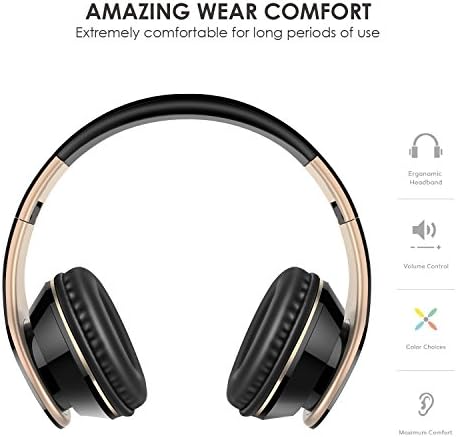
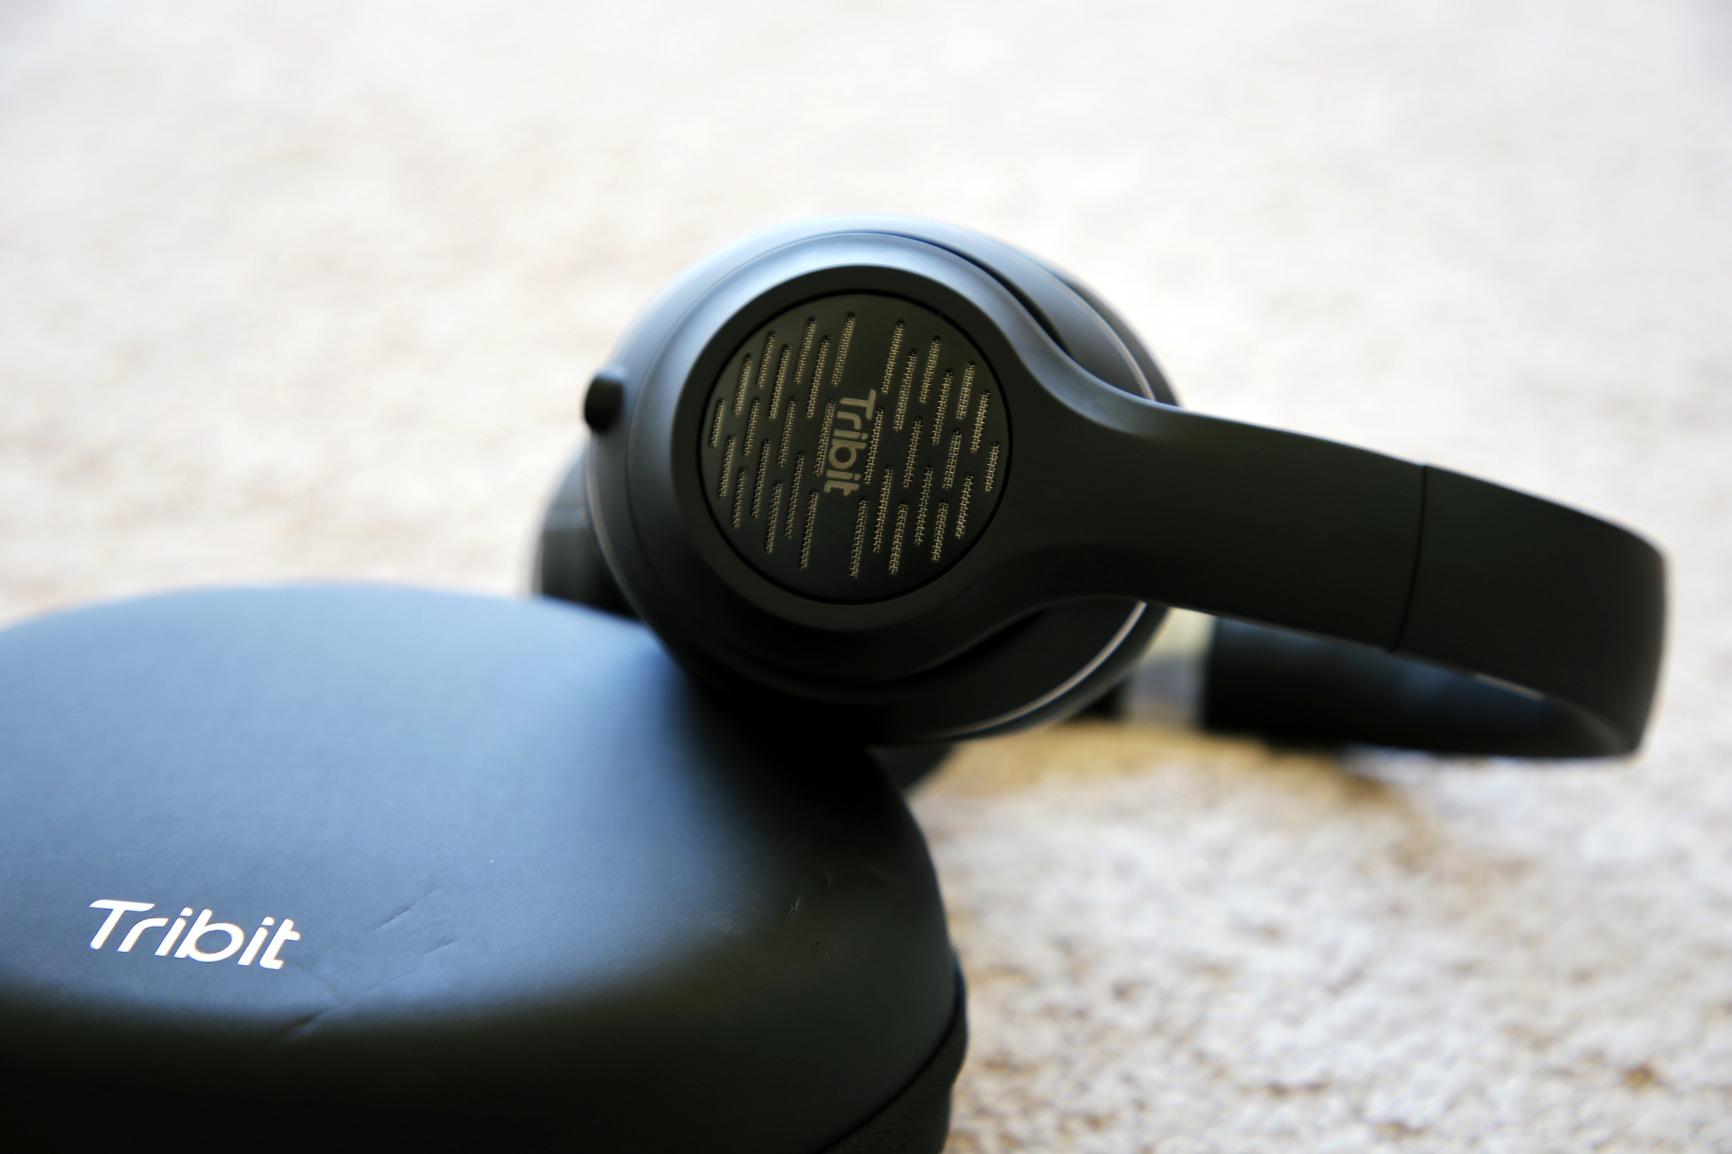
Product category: headphones
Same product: no